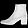
Label: Ankle boot